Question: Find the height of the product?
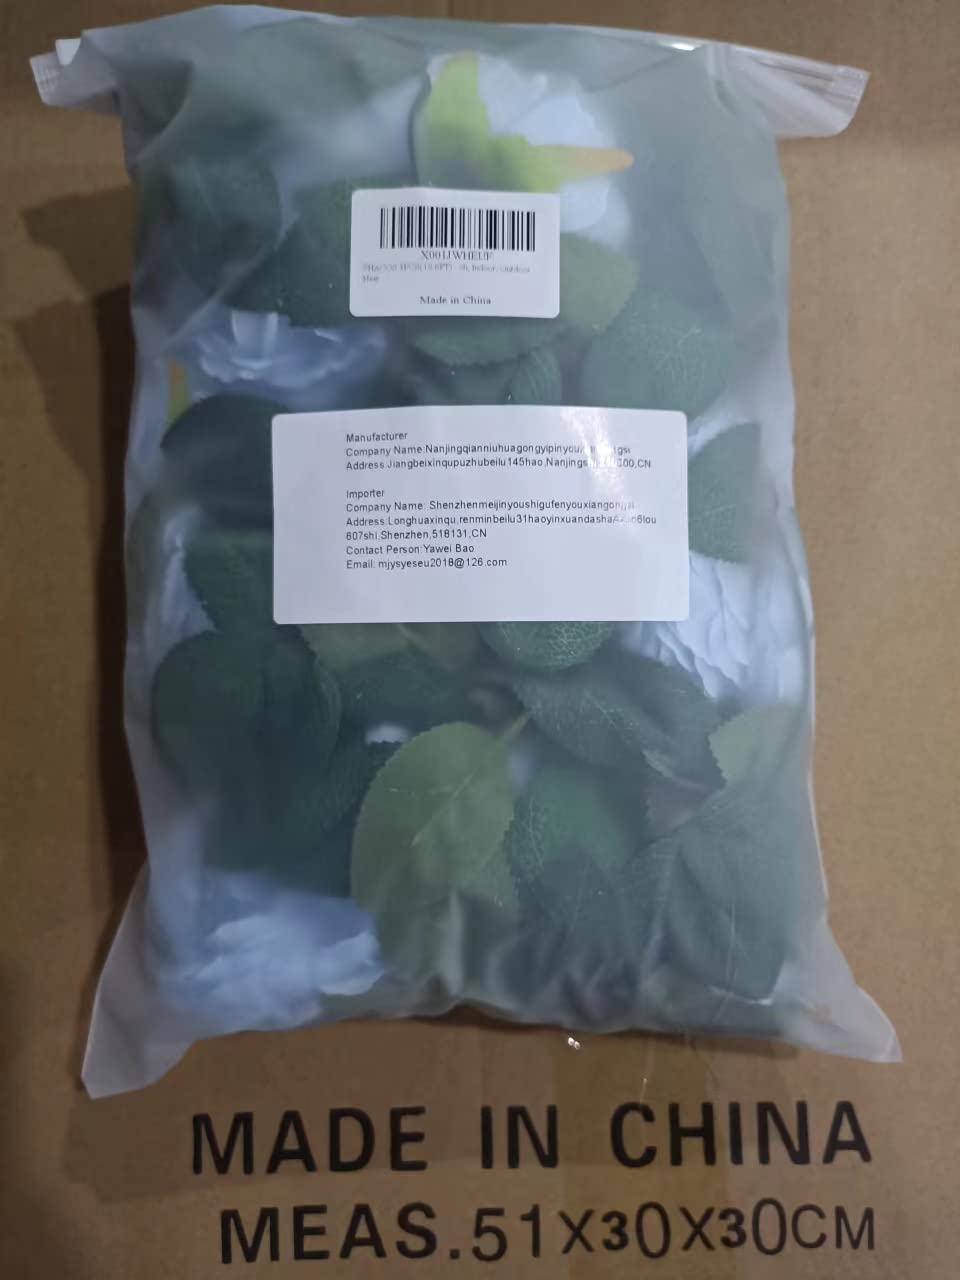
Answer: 30.0 centimetre